Vigla (tagma)

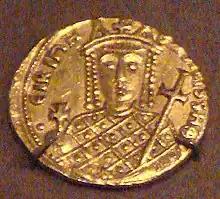
The Empress Irene of Athens, held according to one theory to have created the "tagma" of the "Vigla".

Its exact date of creation is contested among modern historians of the Byzantine army: Byzantinist John Haldon considers that the "Vigla" was established as a "tagma" by the Empress Irene in the 780s out of a provincial brigade, but Warren Treadgold supports its creation along with the first two "tagmata", the "Scholai" ("Schools") and "Exkoubitoi" ("Excubitors"), by Emperor Constantine V in the mid-8th century. If the former hypothesis is true, then the establishment of the "Vigla" by Irene may have been intended to counterbalance the two older "tagmata", which remained loyal to iconoclasm and resented Irene's iconophile policies. The provincial parent unit, in turn, appears to have been of considerable ancestry: the presence of archaic Late Roman titles for its officers points to an origin, possibly as a cavalry vexillation, in the old East Roman army before the Muslim conquests of the 7th century. John B. Bury has traced a hypothetical lineage to the early 5th-century "vexillationes palatinae" of the "Comites Arcadiaci", the "Comites Honoriaci" and the "Equites Theodosiaci".